Barnet F.C.

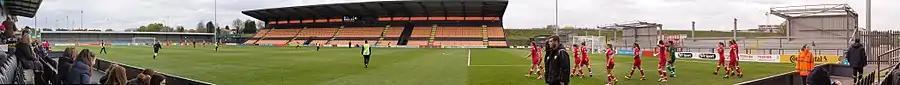

The 2005–06 season started with Barnet leading League Two after four games, but this form did not continue and the club finished the season five places and 5 points above the relegation zone, yet only 12 points out of the playoffs, with only 1 win in the first 12 games of 2006. In the League Cup the Bees drew a lucrative away tie against Manchester United in October 2005. 5,000 fans made the trip to Old Trafford to see Barnet lose 4–1, goalkeeper Ross Flitney being sent-off in the second minute. The 2006–07 season started poorly for Barnet, but a mid-season rally saw them finish the season in 14th place. A good run in the FA Cup also saw them reach the fourth round of that competition for the first time in their history, beating Championship side Colchester United 2–1 in the third round and Northampton Town 4–1 in the second round before losing 2–0 to Plymouth Argyle at home. 2007–08 saw another mid-table finish for Barnet; 12th with 60 points, and a second run to the Fourth round of the FA Cup, where they lost 1–0 to Bristol Rovers, with Jason Puncheon missing a penalty for the Bees.